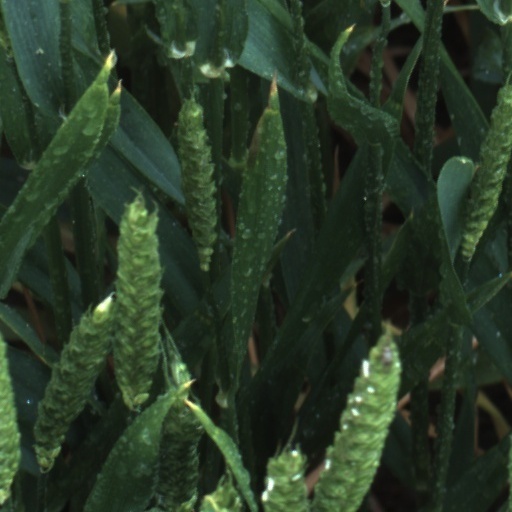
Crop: wheat